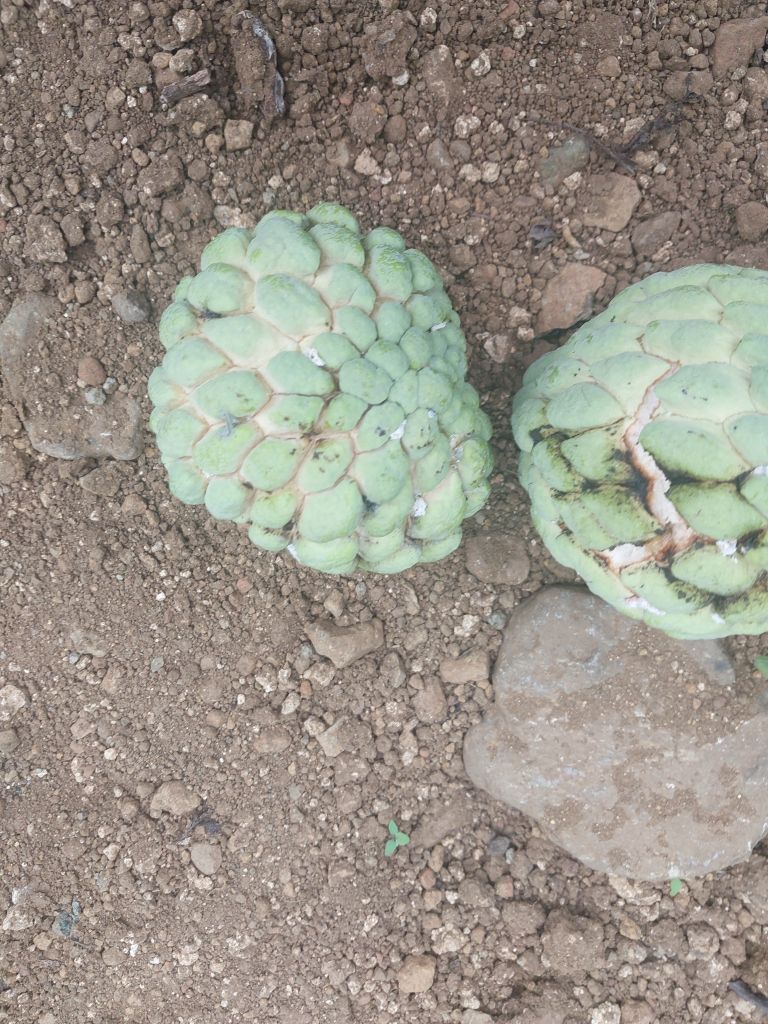
Disease label: Athracnose